Master of Anthony of Burgundy

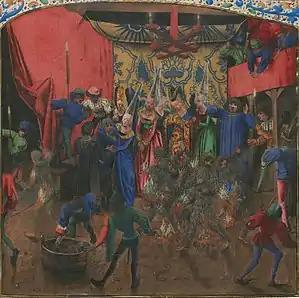
The Master's depiction from the 1470s of the Bal des Ardents, from BnF Fr 2646, shows his qualities well. Despite fading, it is "a veritable tour de force in the handling of space, forms, light and emotion"

The Master of Anthony of Burgundy was a Flemish miniature painter active in Bruges between about 1460 and 1490, apparently running a large workshop, and producing some of the most sophisticated work of the final flowering of Flemish illumination. He was first identified by Winkler in 1921; his name is derived from one of his most elevated patrons, Anthony of Burgundy, Philip the Good's illegitimate son, though he also worked for the Dukes and other bibliophiles in Burgundian court circles, who had already been allocated "Masters" by art historians. His contributions to the heavily illustrated Froissart of Louis of Gruuthuse (BnF Fr 2643-6) from the early 1470s, on which several of the leading illuminators of the day worked, show him excelling some more famous names like Loiset Lyédet. The young Master of the Dresden Prayerbook worked as his assistant on this book, suggesting he was an apprentice; a number of other anonymous masters have been postulated as his pupils. Other works are in the libraries of Paris, Wrocław, Philadelphia, Munich, Cambridge University Library and elsewhere.